Borsod County

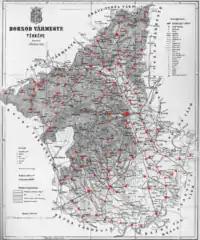
Ethnic map of the county with data of the 1910 census (see the key in the description).

Today, the area that was once Borsod county is the most urbanized and industrialized area of Borsod-Abaúj-Zemplén, with 3/4 of the county's population living there. The county's three largest cities – Miskolc, Ózd and Kazincbarcika – can also be found there. In colloquial speech, "Borsod county" is often used to mean Borsod-Abaúj-Zemplén as a whole.